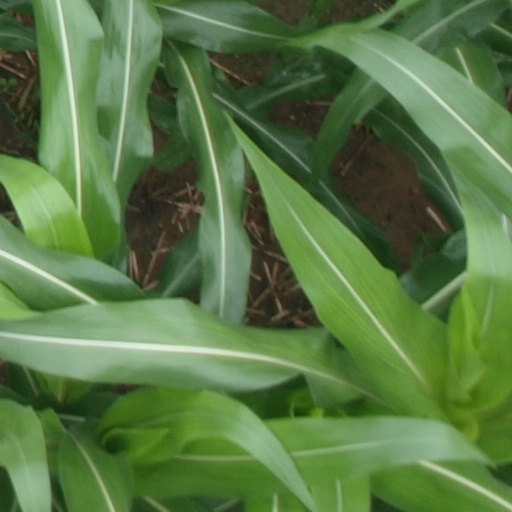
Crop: maize; corn